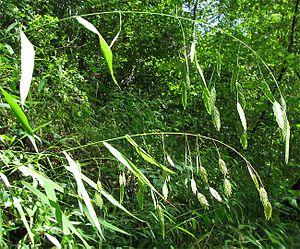
Les Centothecoideae sont une sous-famille de la famille des Poaceae.